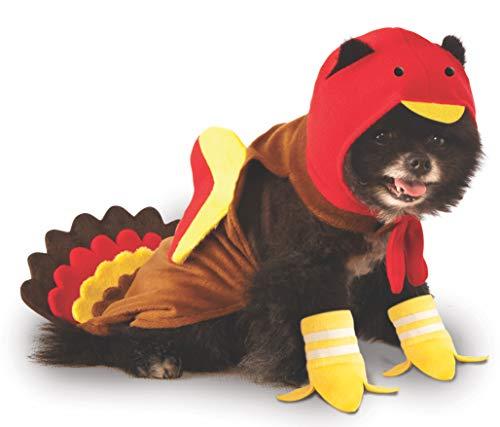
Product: Rubie's Turkey Dog Costume
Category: Toys & Games | Party Supplies
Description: Turkey dog costume includes jacket with attached tail, Paw covers, and headpiece.
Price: $20.34
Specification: Product Dimensions:         13.6 x 12.5 x 1 inches ; 4 ounces    |Shipping Weight: 4 ounces (View shipping rates and policies)|ASIN: B00WBBFOJ8|Item model number: 580242 M|    #63036    in Kids' Party Supplies    |    #168709    in Pre-Kindergarten Toys